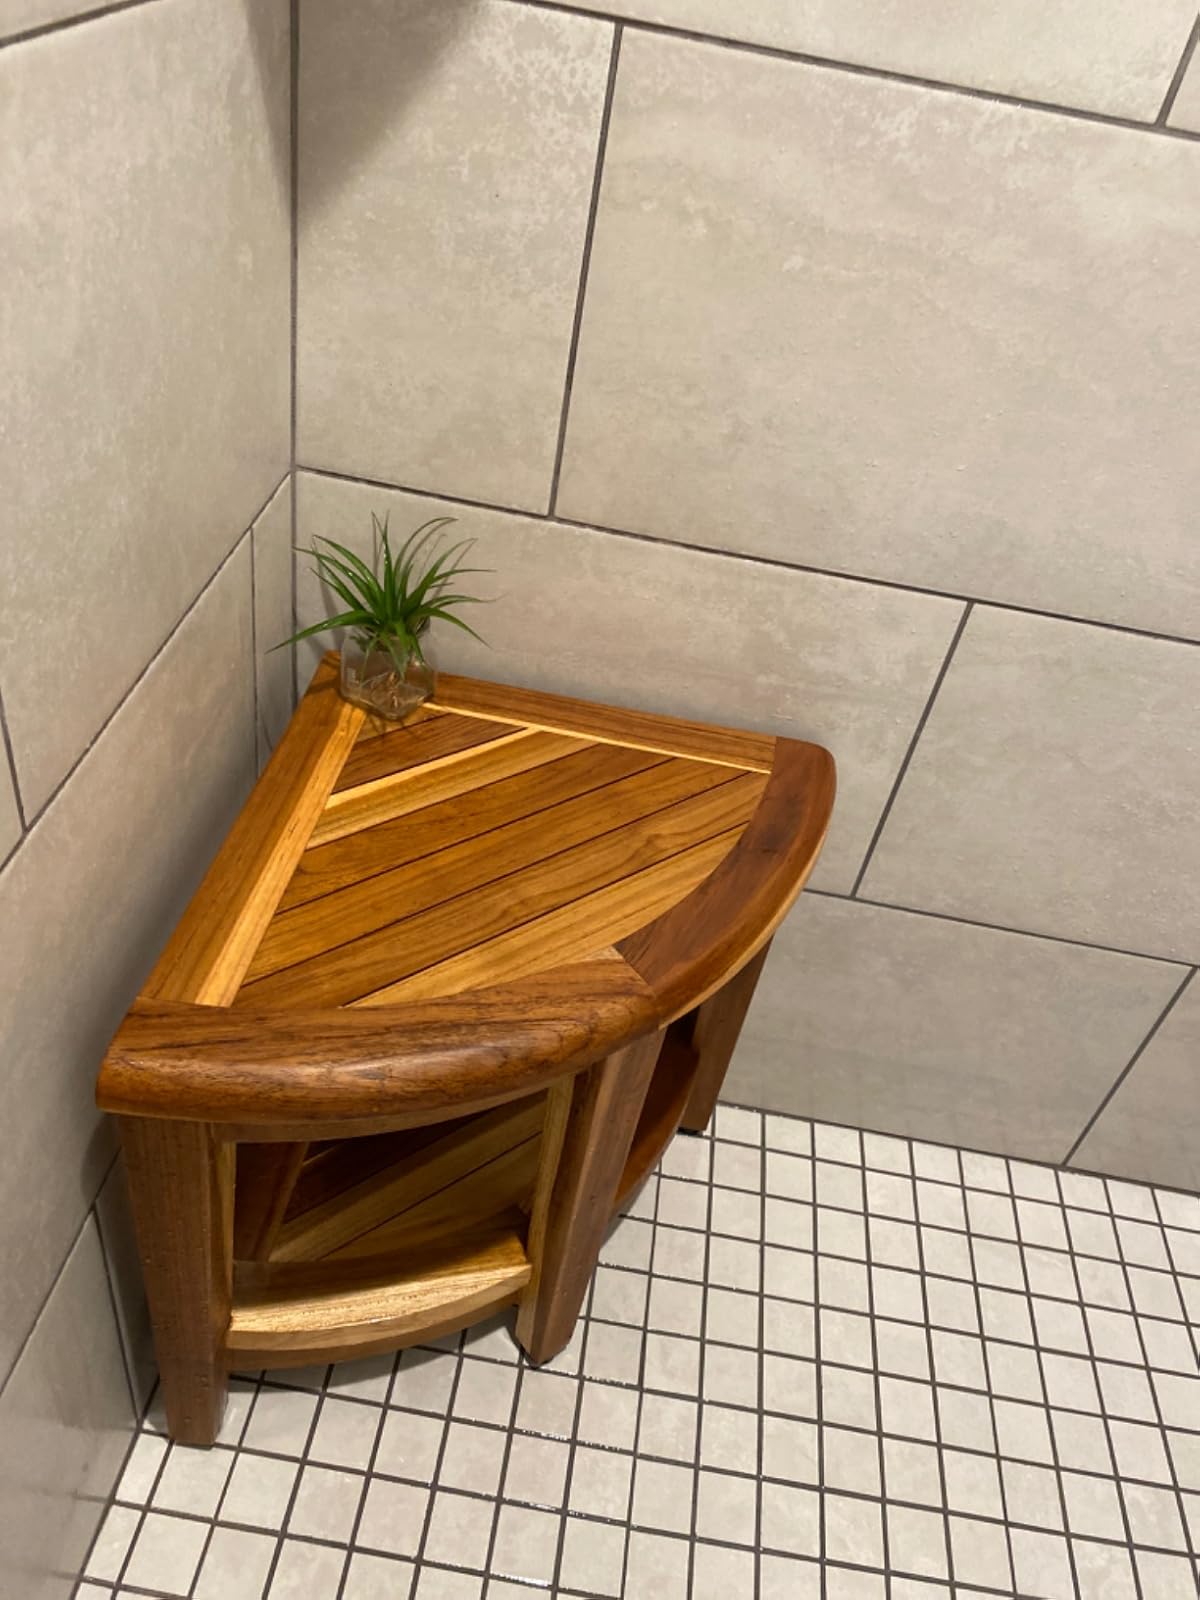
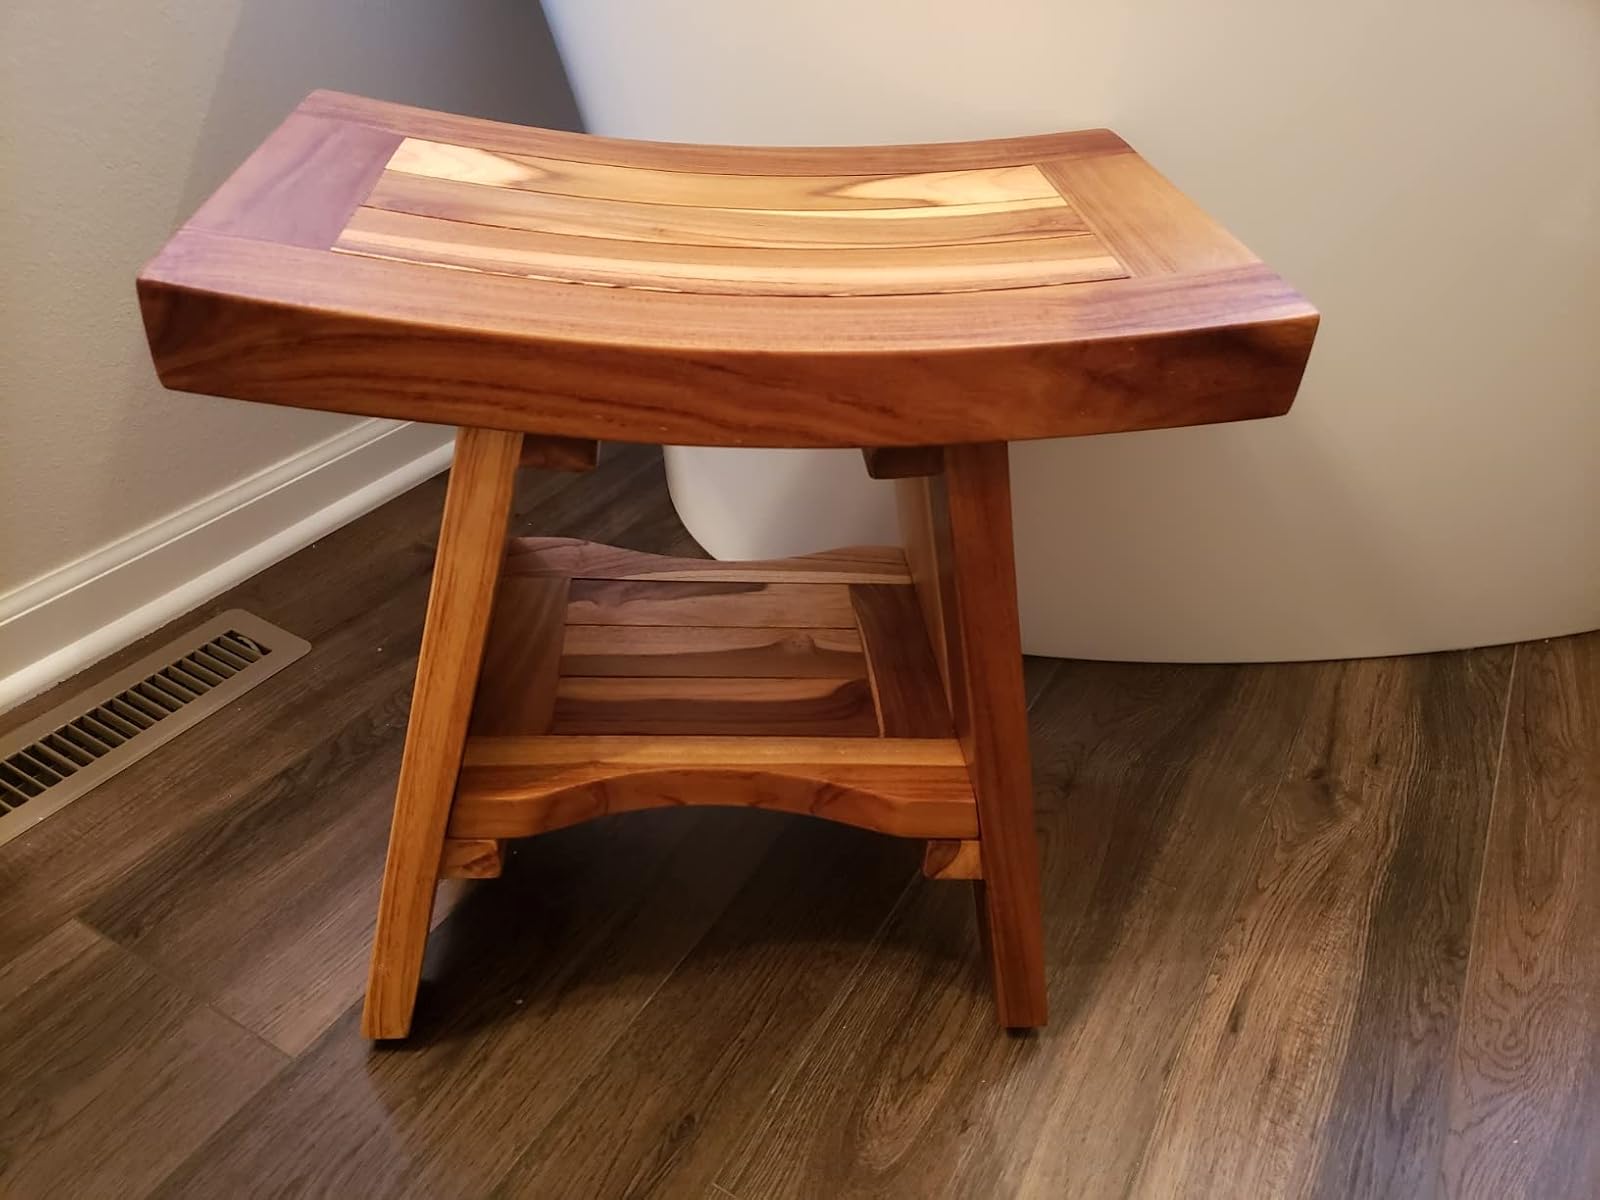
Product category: stool
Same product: no